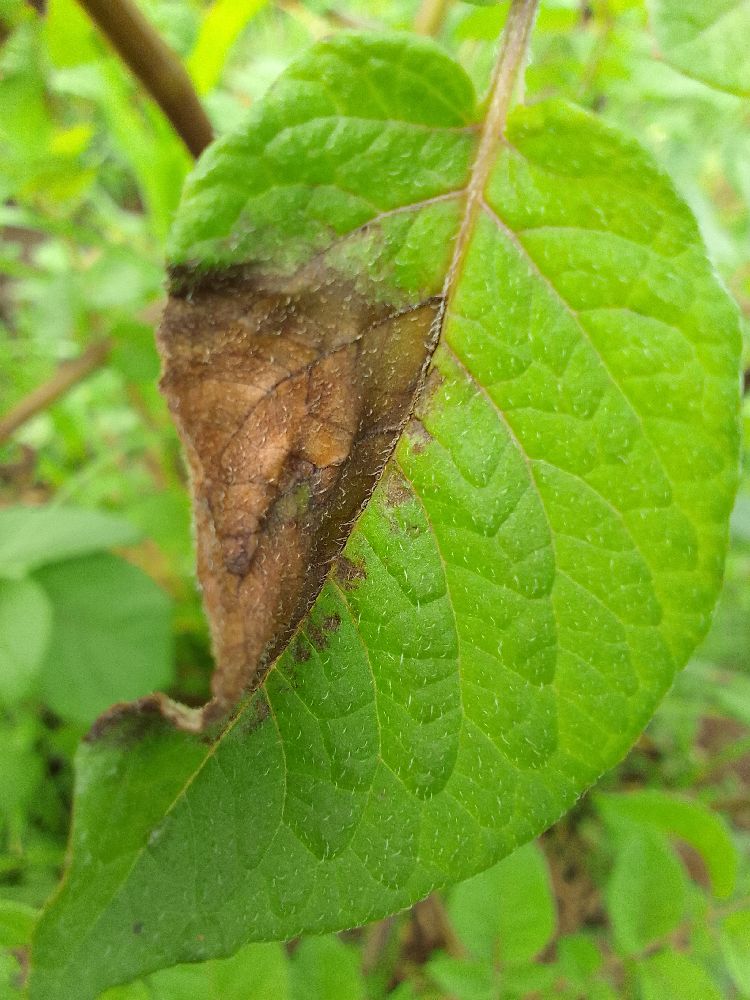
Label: Late blight